Huddersfield

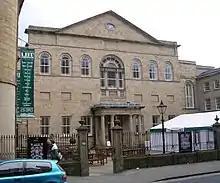
Lawrence Batley Theatre

Huddersfield Royal Infirmary is in Lindley. Medical services are split between there and the Calderdale Royal Hospital at Salterhebble, near Halifax. Kirkwood Hospice provides care for the terminally ill, and is dependent on donations and charitable gifts. Princess Royal Hospital provided maternity facilities until the risks of not being able to get an ambulance to A&E in the event of complications were judged to outweigh the benefits of specialist service provision. It now functions as a day clinic, family planning consultation centre and GUM Clinic. A decision to move most maternity services provided by the Calderdale & Huddersfield NHS Foundation Trust to the Calderdale Royal Hospital ended the provision in 2007, despite strong local opposition. The campaign was led by Save Huddersfield NHS which elected a councillor, Dr Jackie Grunsell in the Crosland Moor ward. In January 2016 plans were announced to close the A&E department of Huddersfield Royal Infirmary and have all emergency cases go to Calderdale Royal instead. This sparked uproar in local communities as it would mean journeys from some areas of over 40 minutes to and from the hospital assuming that the main road into Halifax was not congested, as it frequently is.